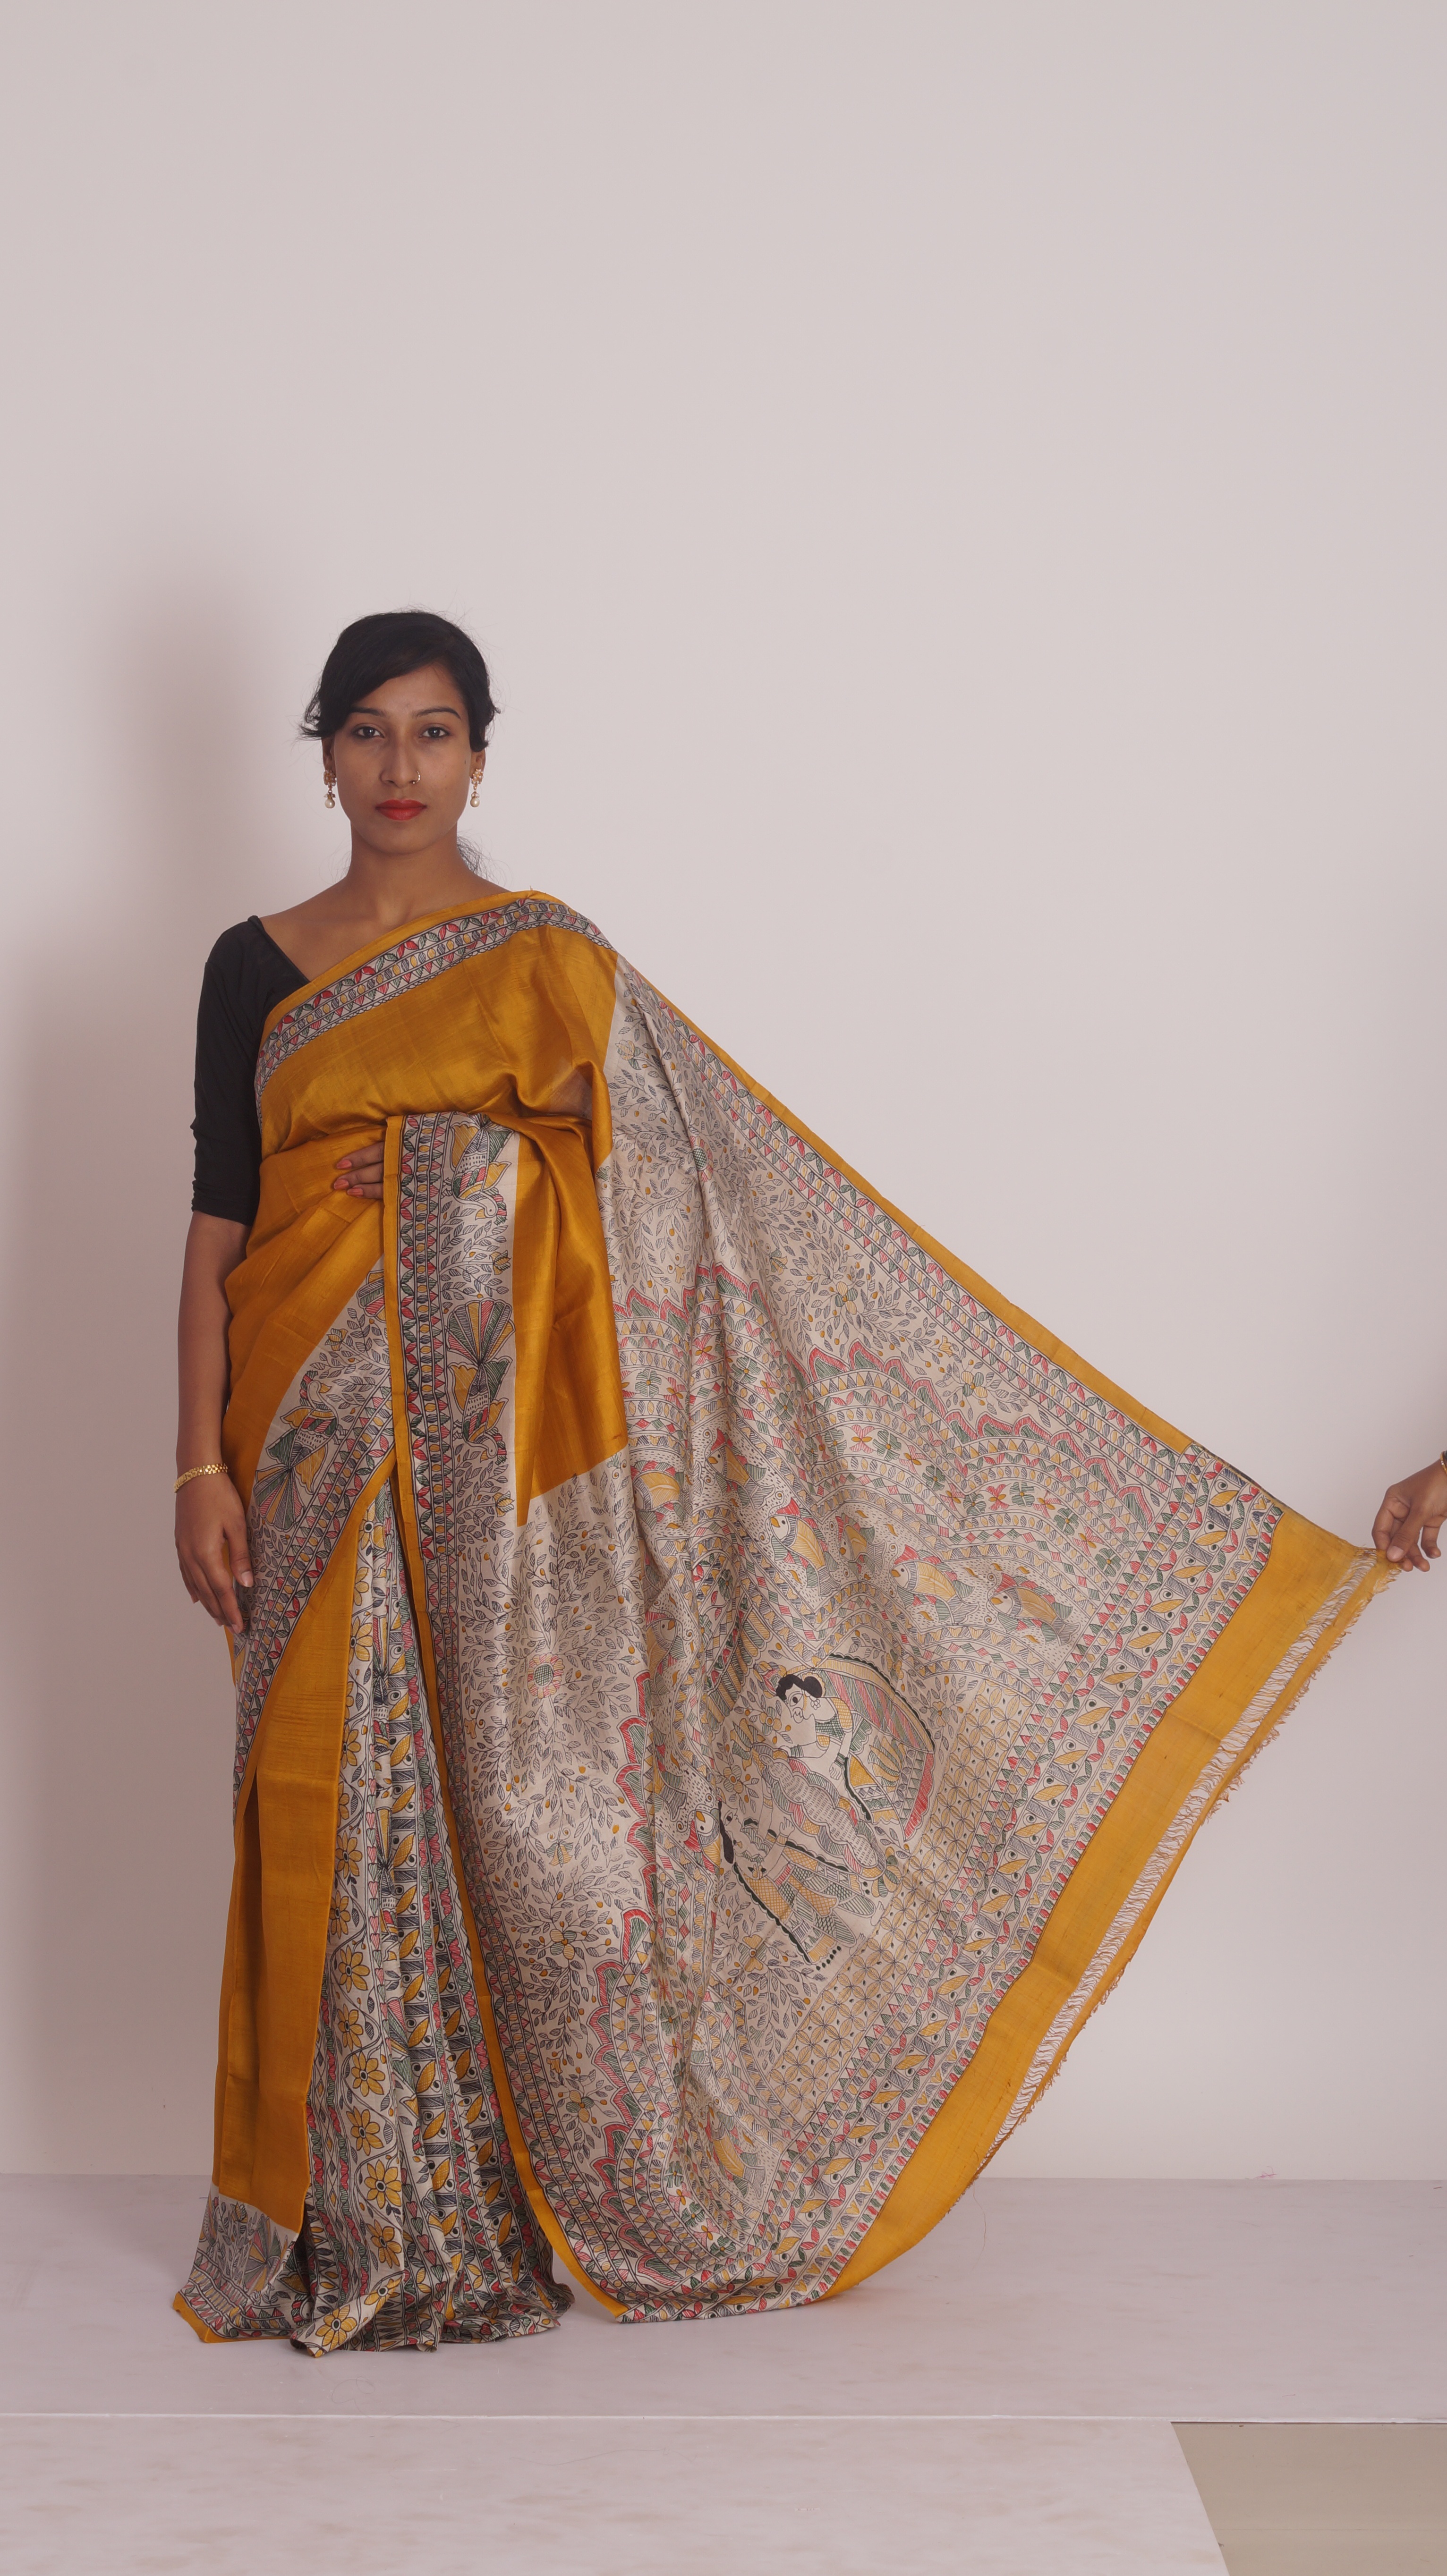
spring, clothing, wedding dress, textile, dress, peach, sari, traditional, gown, formal wear, fashion design, sarees, womens wear, indian clothing, bridal clothing